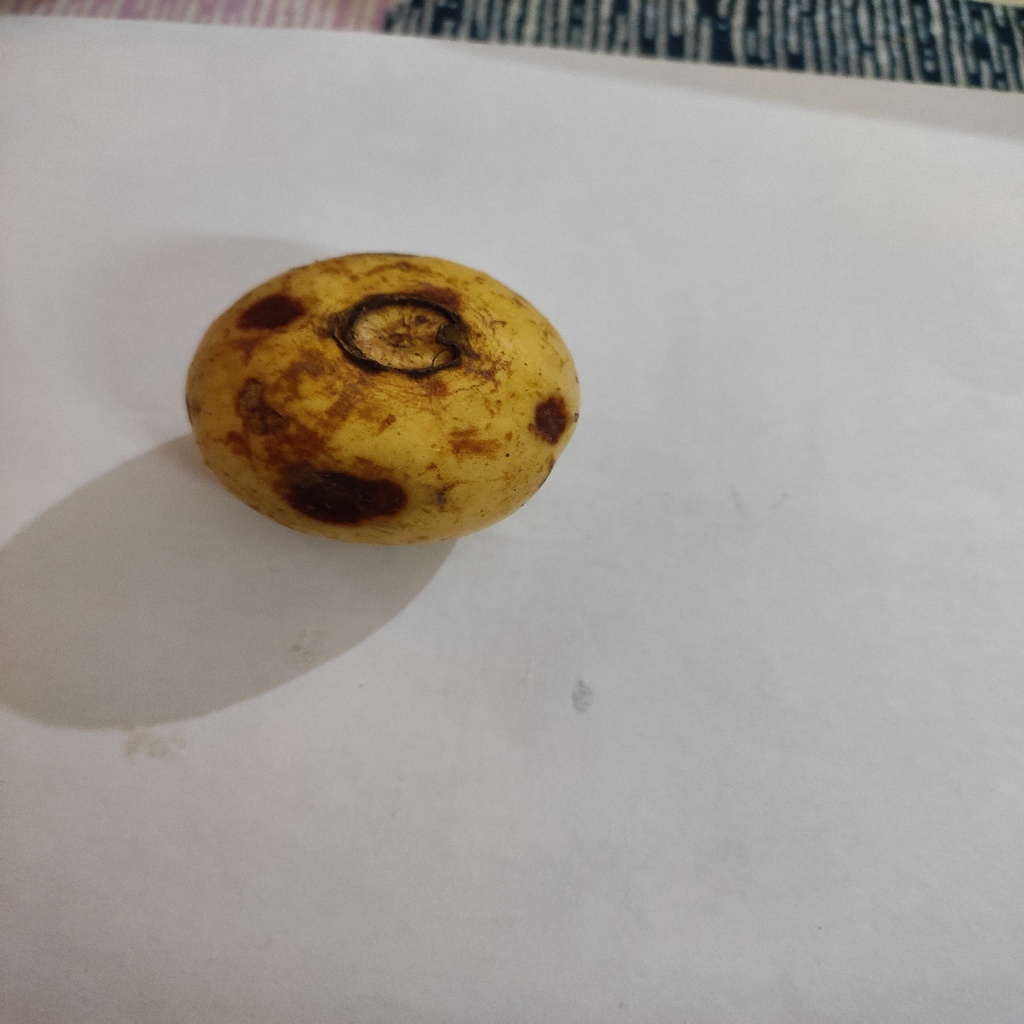
Crop: guava
Quality class: Defect